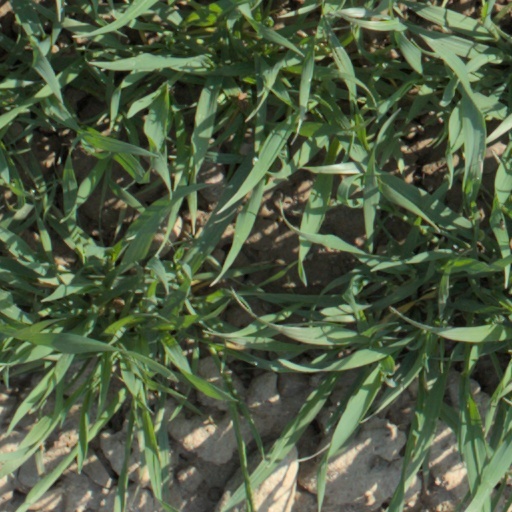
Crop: wheat